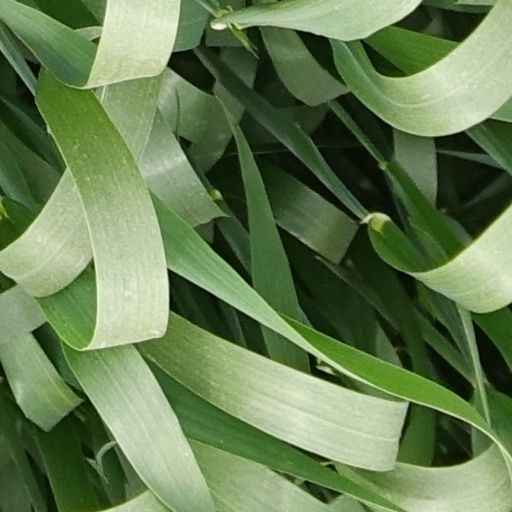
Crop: wheat